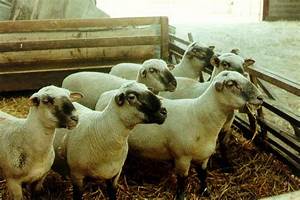
Label: sheep